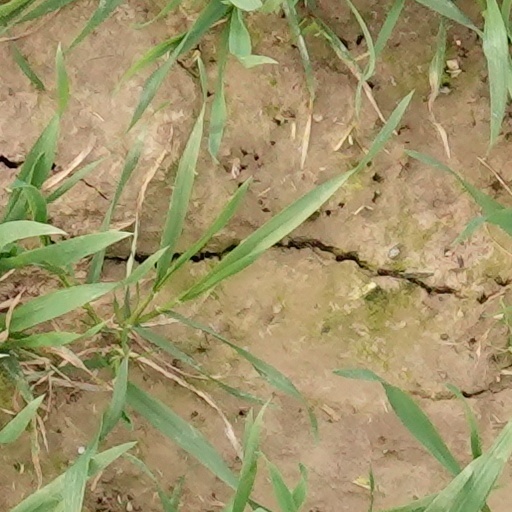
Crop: wheat